Erich Hartmann (musician)

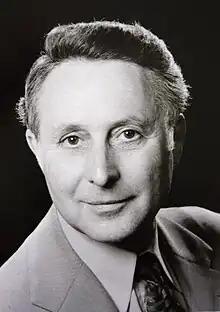
Erich Hartmann

Erich Hartmann (January 26, 1920, in Leipzig – July 6, 2020) was a German double bass player and composer. He was part of the contrabass section of the Berlin Philharmonic Orchestra.